World Health Day

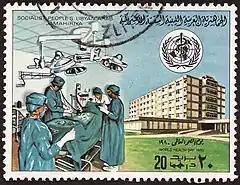
A 1980 Libyan commemorative stamp recognizing World Health Day

World Health Day is a global health awareness day celebrated every year on 7 April, under the sponsorship of the World Health Organization (WHO), as well as other related organizations.